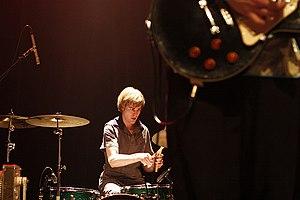
British Sea Power est un groupe de rock indépendant britannique, originaire de Brighton, en Angleterre.